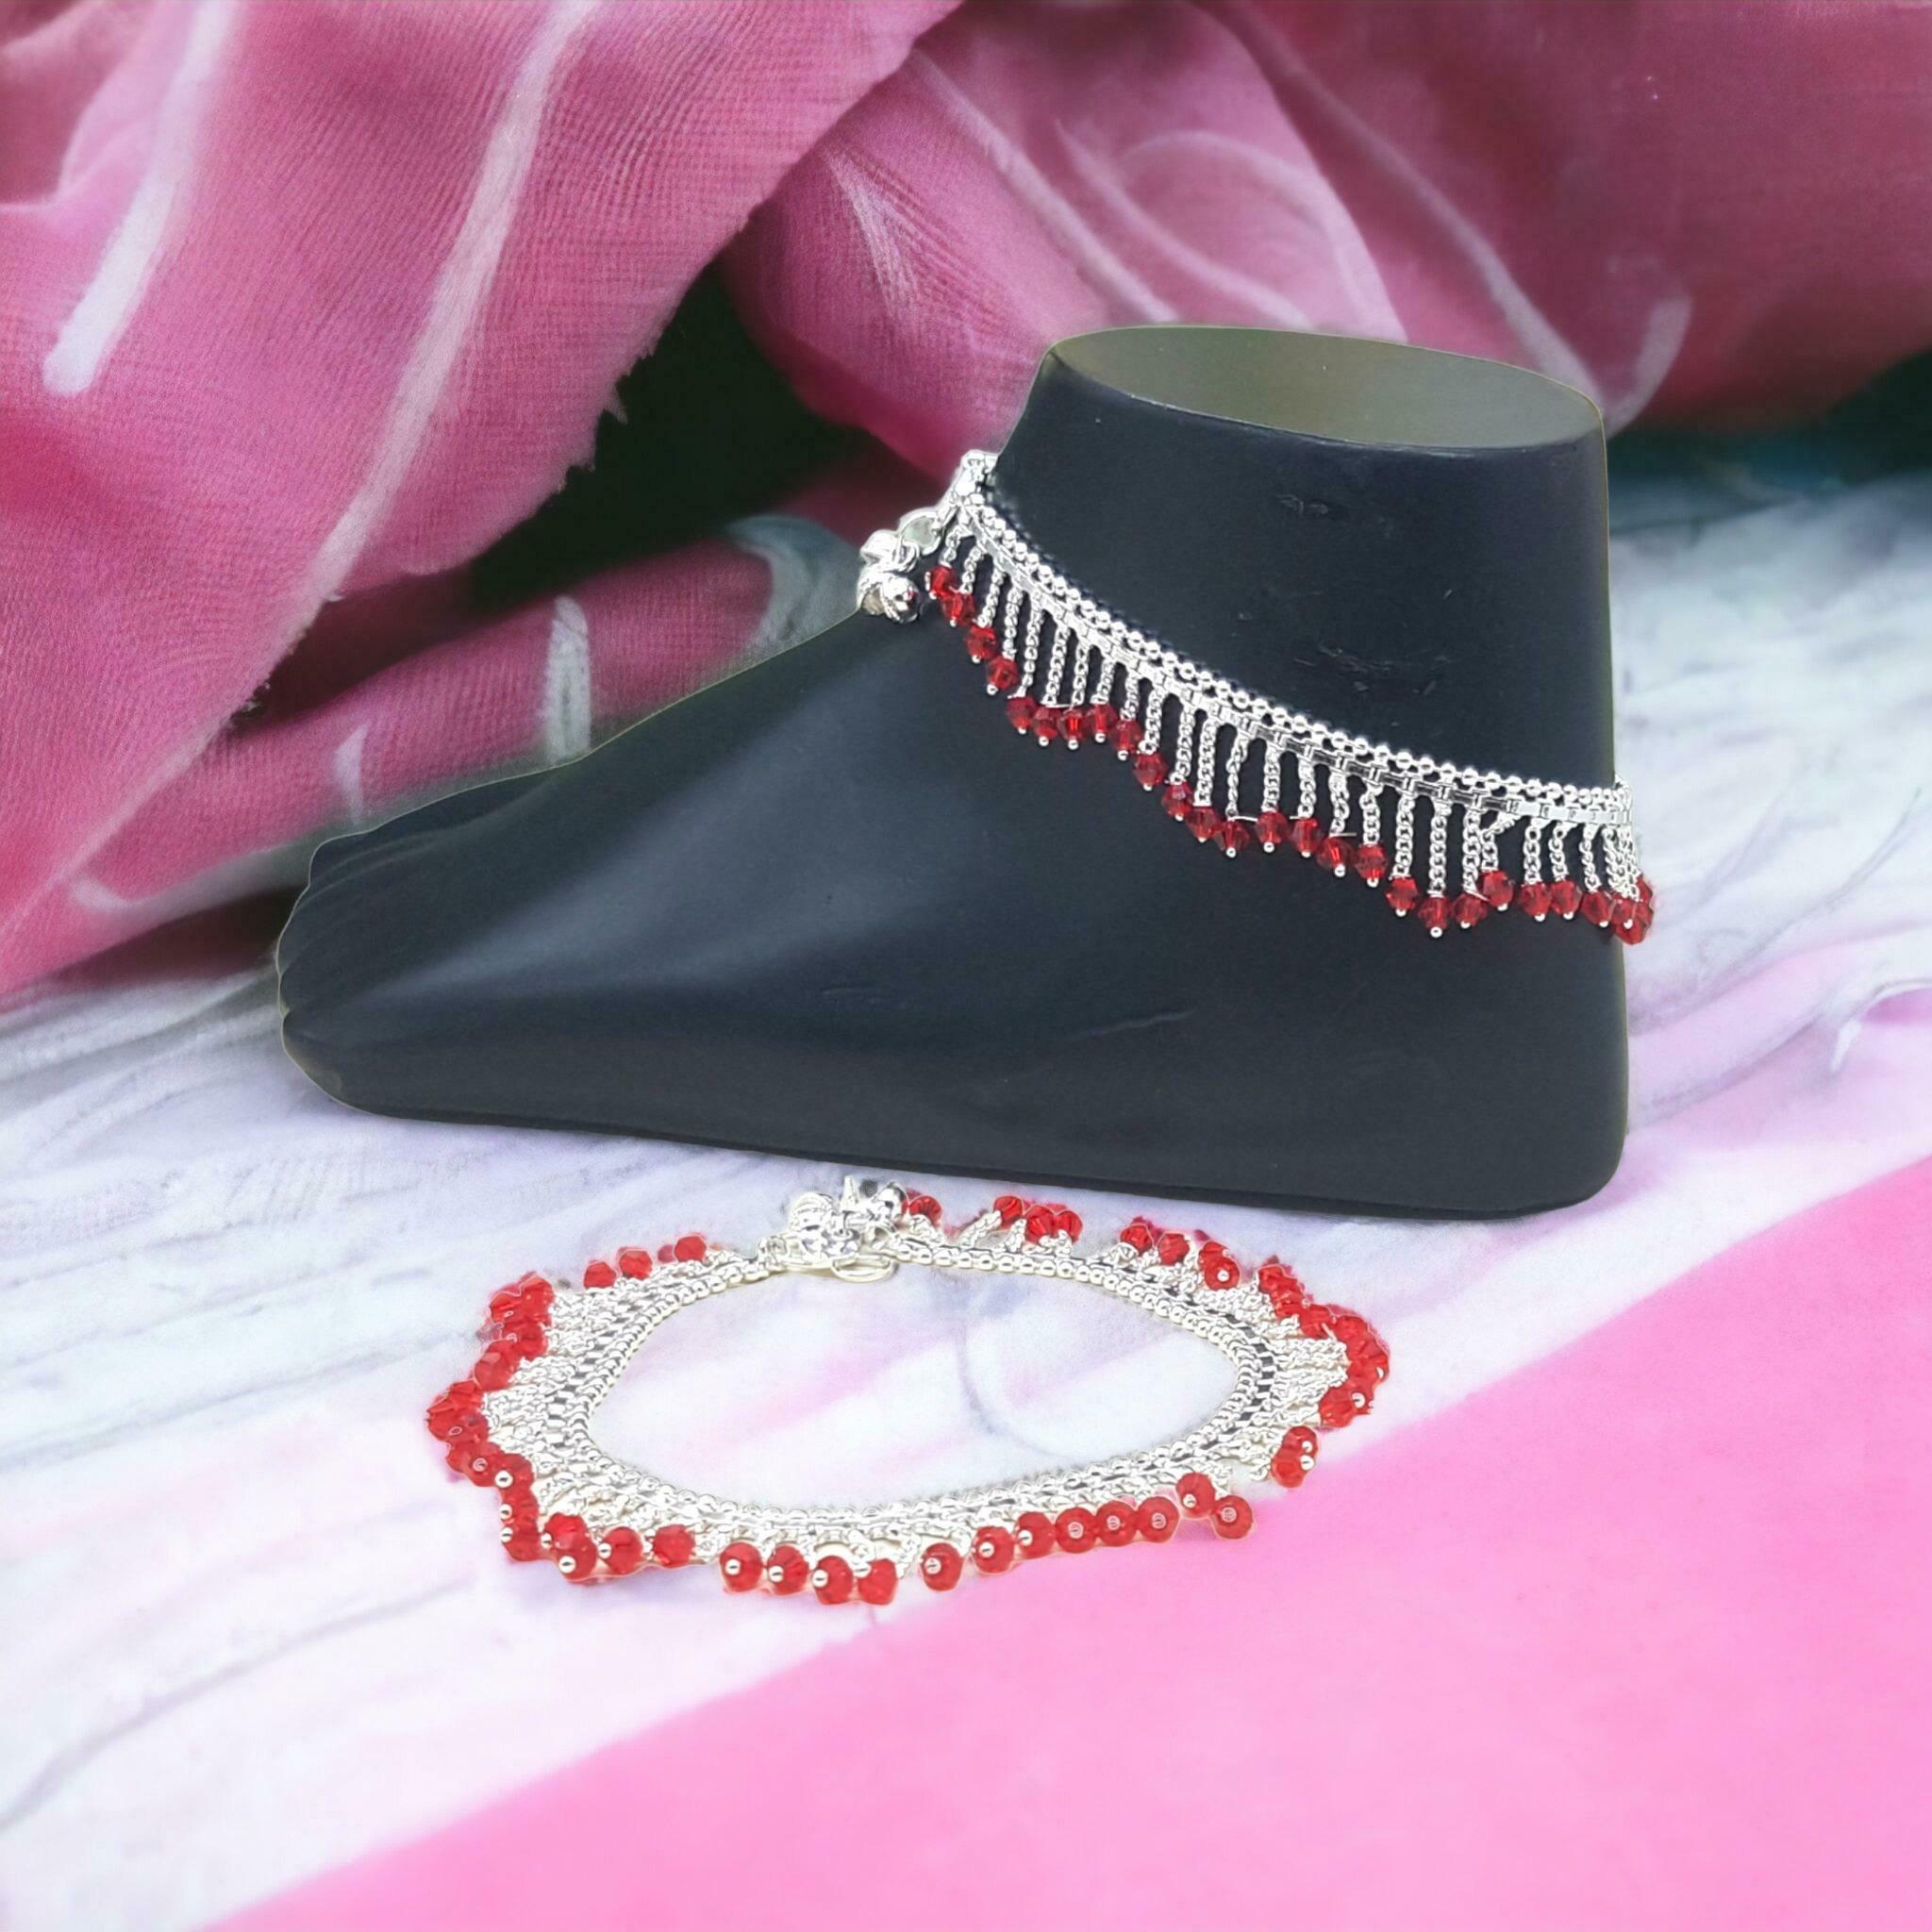
BR Ornaments A336 Alloy Anklet (Pack of 2)
Type: Anklet
Brand: BR Ornaments
Price: Rs. 269
 This silver anklet looks good with all indian outfitsor traditional outfits suitable girls and women of all ages. grab this pair of anklets, you will feel stylish ankle and shining silver anklet will make beautiful, you must buy the sns traders anklets you will never go wrong with the latest design, fancy anklets in silver jewellery.